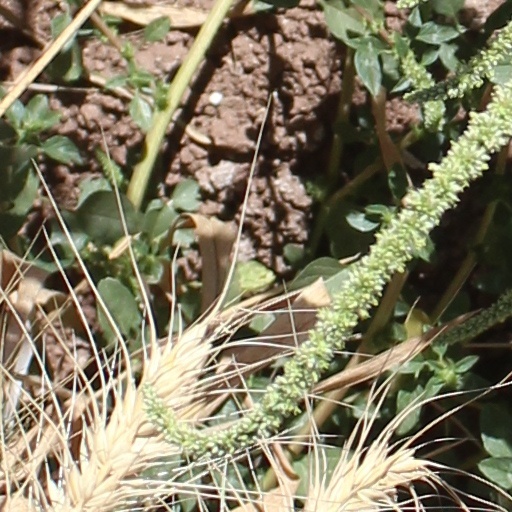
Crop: wheat